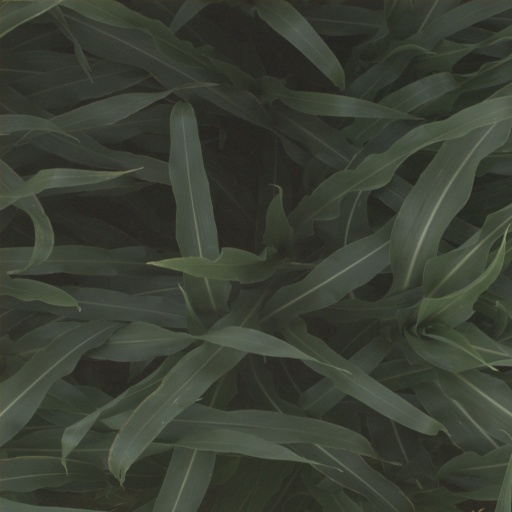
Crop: sorghum